Hutsul Secession

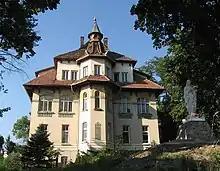
Solecki Clinic

The Solecki Clinic was completed in 1908 and was designed by Oleksandr Lushpynskyi. The building was owned by Kazimierz Solecki, for whom it was named, until WWI, and it was built to be a sanatorium for the Red Cross. While the building was constructed in the Art Nouveau style, it incorporated motifs of the Hutsul Secession.